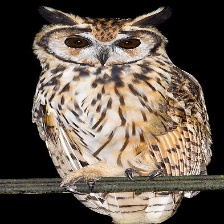
Species: STRIPED OWL
Scientific name: ASIO CLAMATOR
ImageNet parent category: great_grey_owl